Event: Ecuador Earthquake
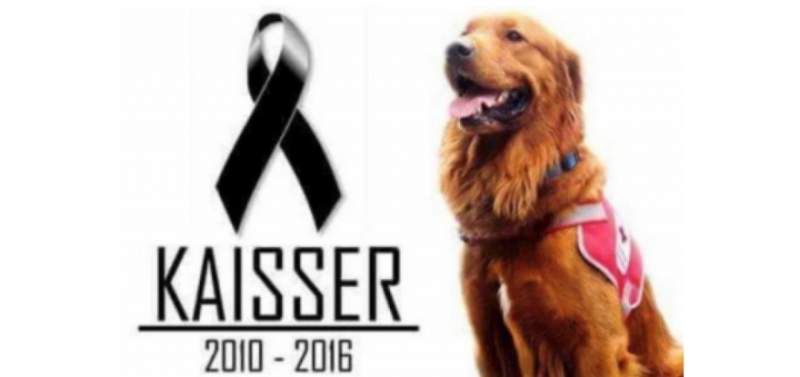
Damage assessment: no_damage